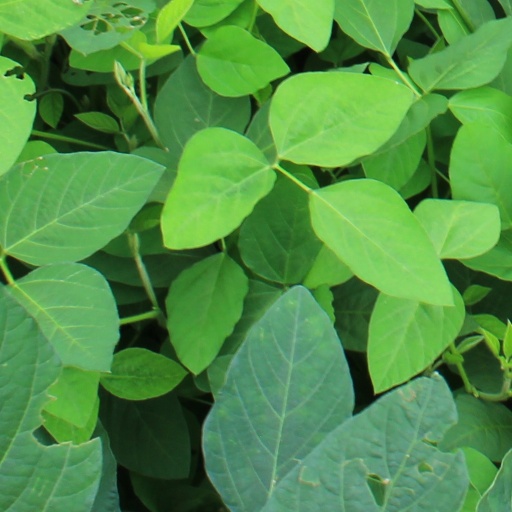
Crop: soybean